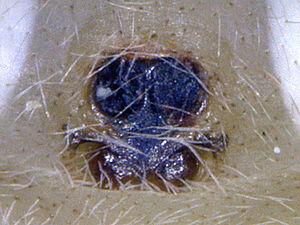
L’épigyne, parfois appelé par son nom scientifique latin d’epigynum, est la pièce tégumentaire génitale externe présente chez certaines femelles d'araignées.